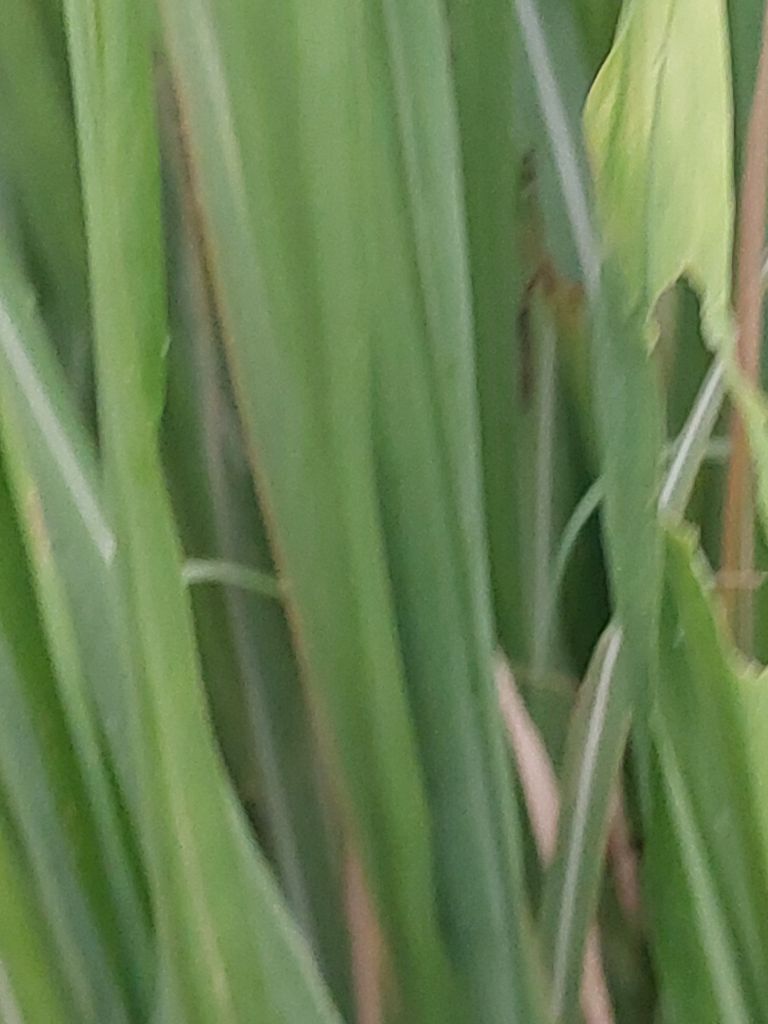
Label: Pokkah Boeng